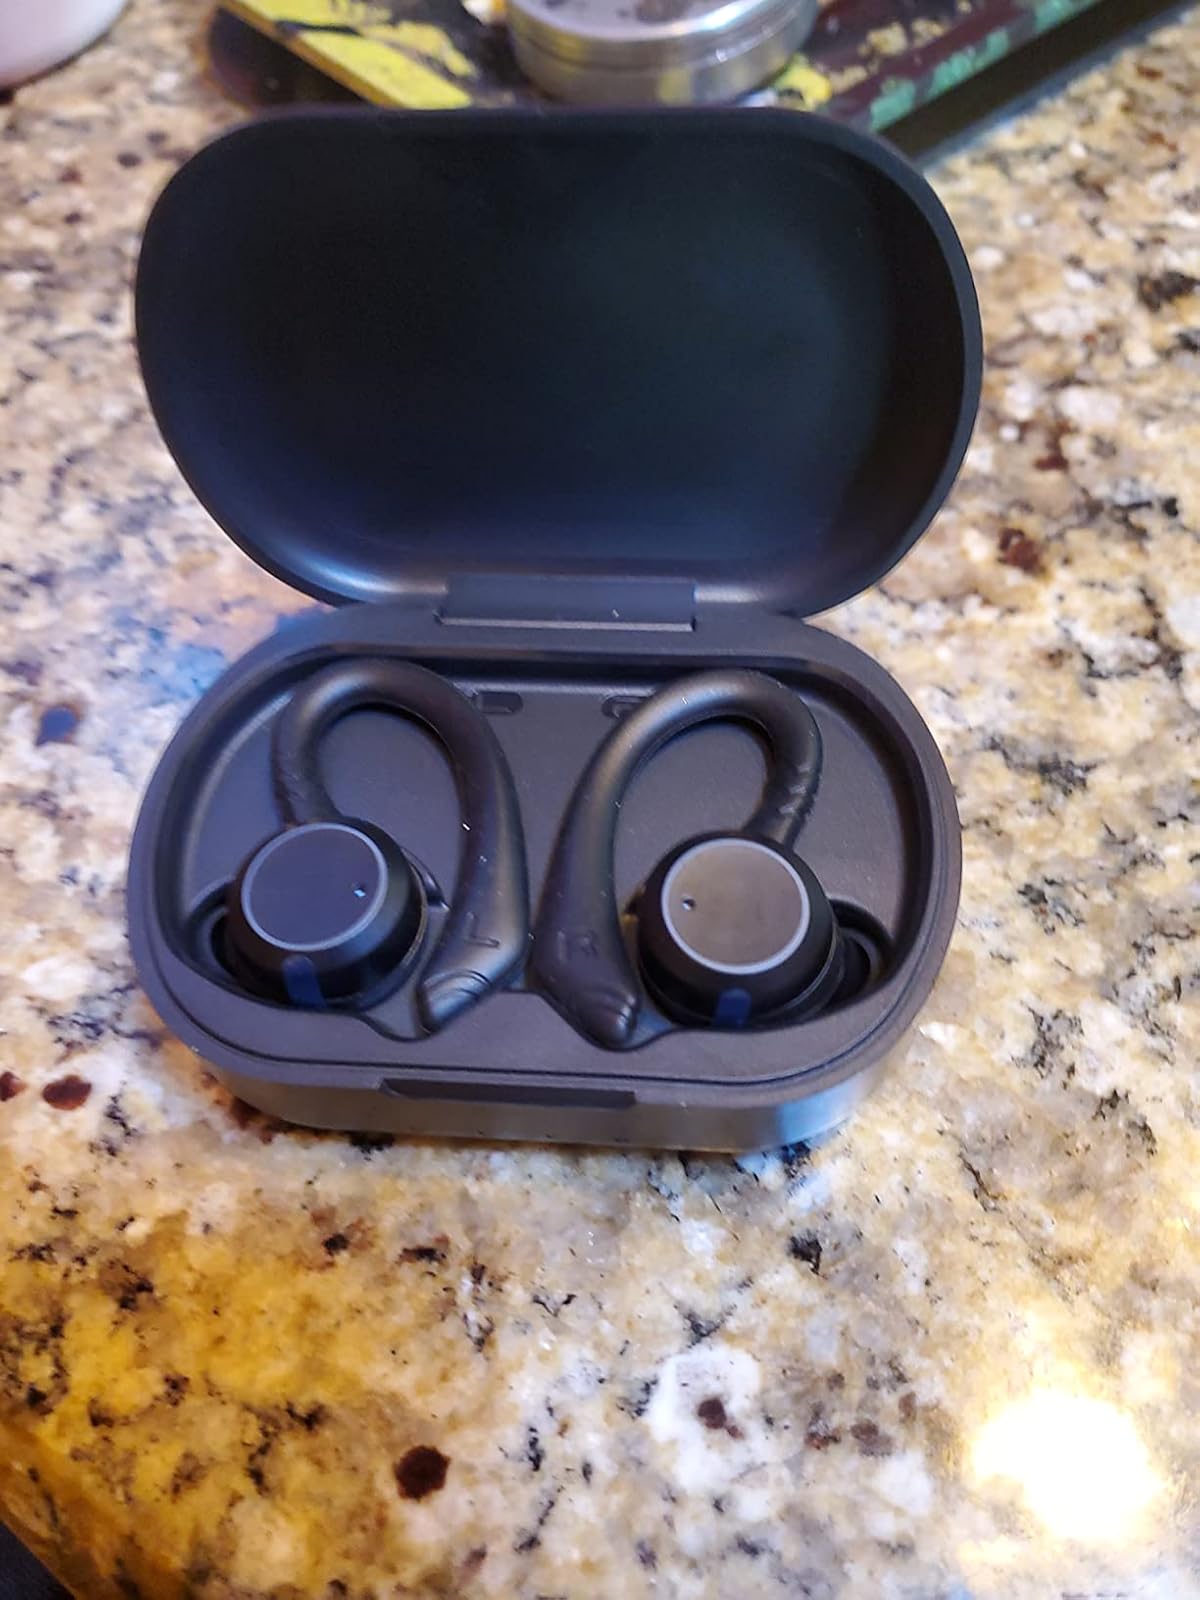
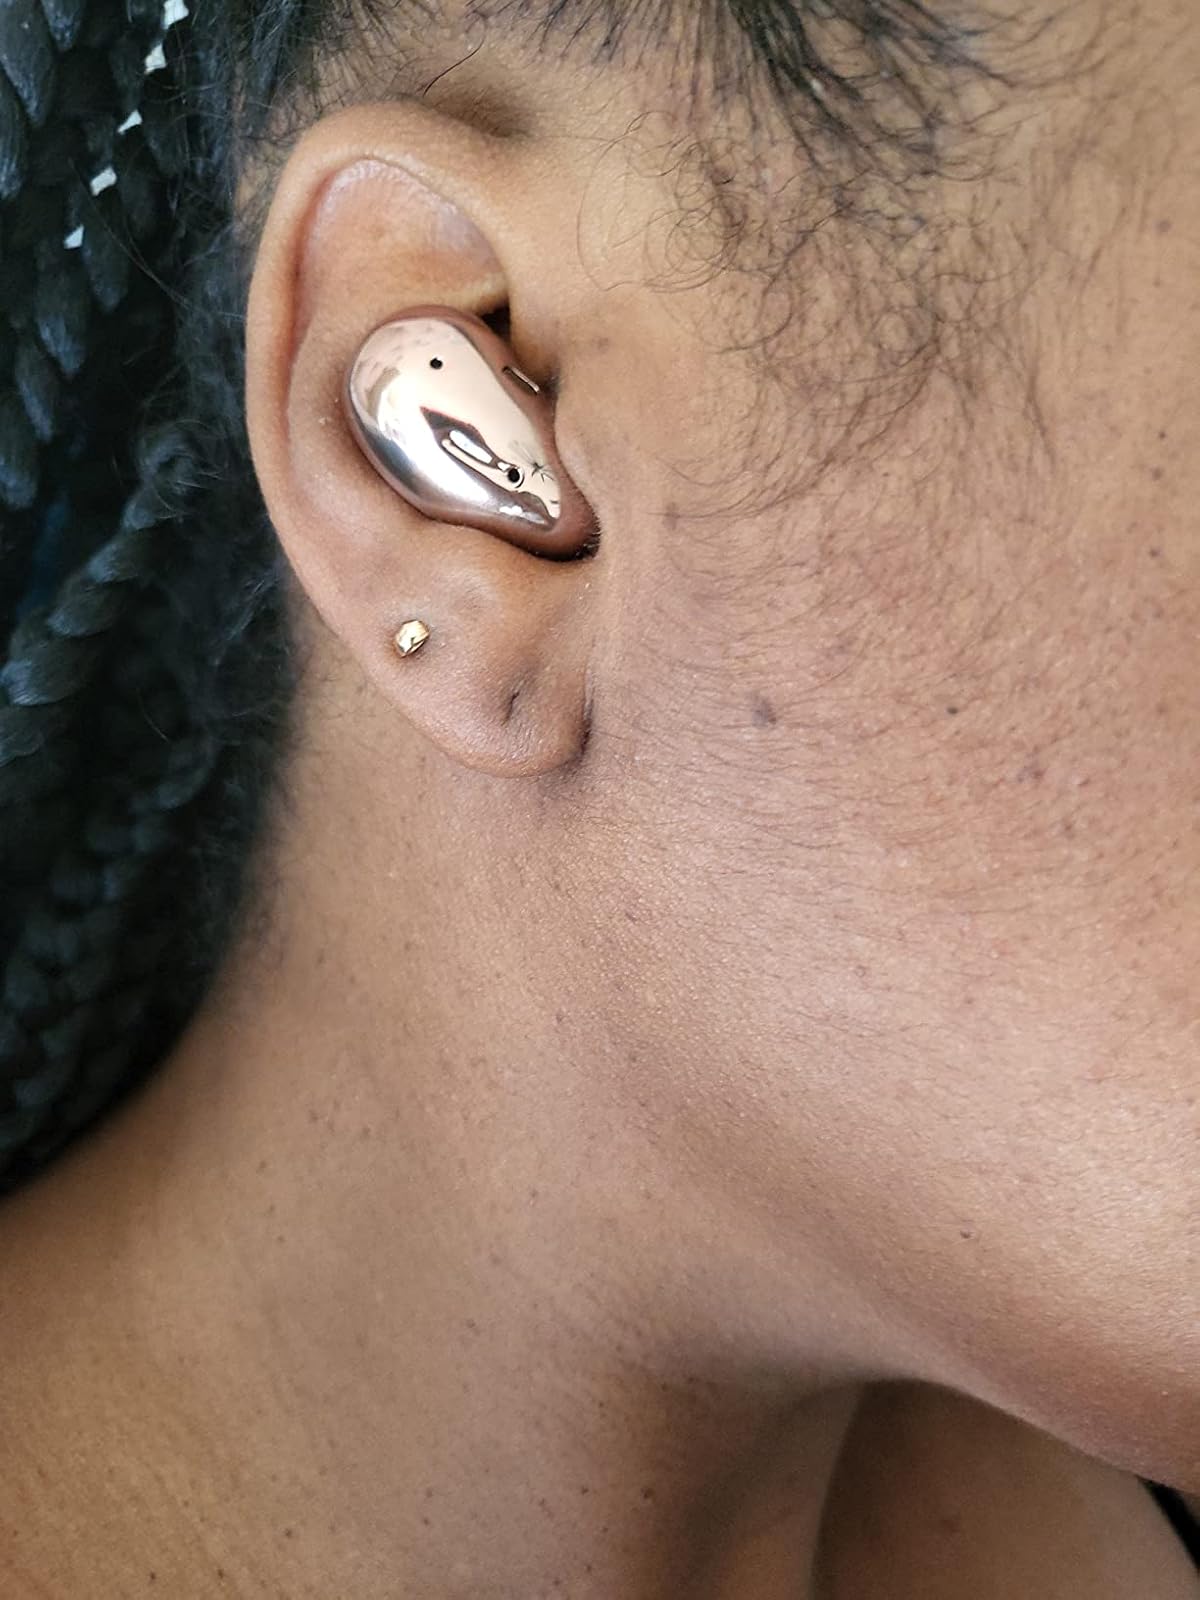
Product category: earbuds
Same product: no